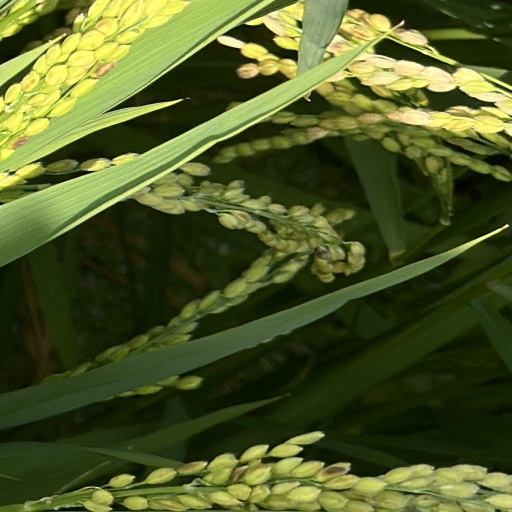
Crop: rice